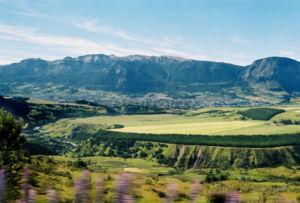
La Région d'Aysén, en espagnol : Región de Aysén est une région du Chili située au sud du pays. Elle est entourée au nord par la région des Lacs, à l'est par l'Argentine et au sud par la région de Magallanes et de l'Antarctique chilien. Elle doit son nom au général Carlos Ibáñez del Campo qui sera Président de la République du Chili de 1927 à 1931 et, démocratiquement réélu, de 1952 à 1958.